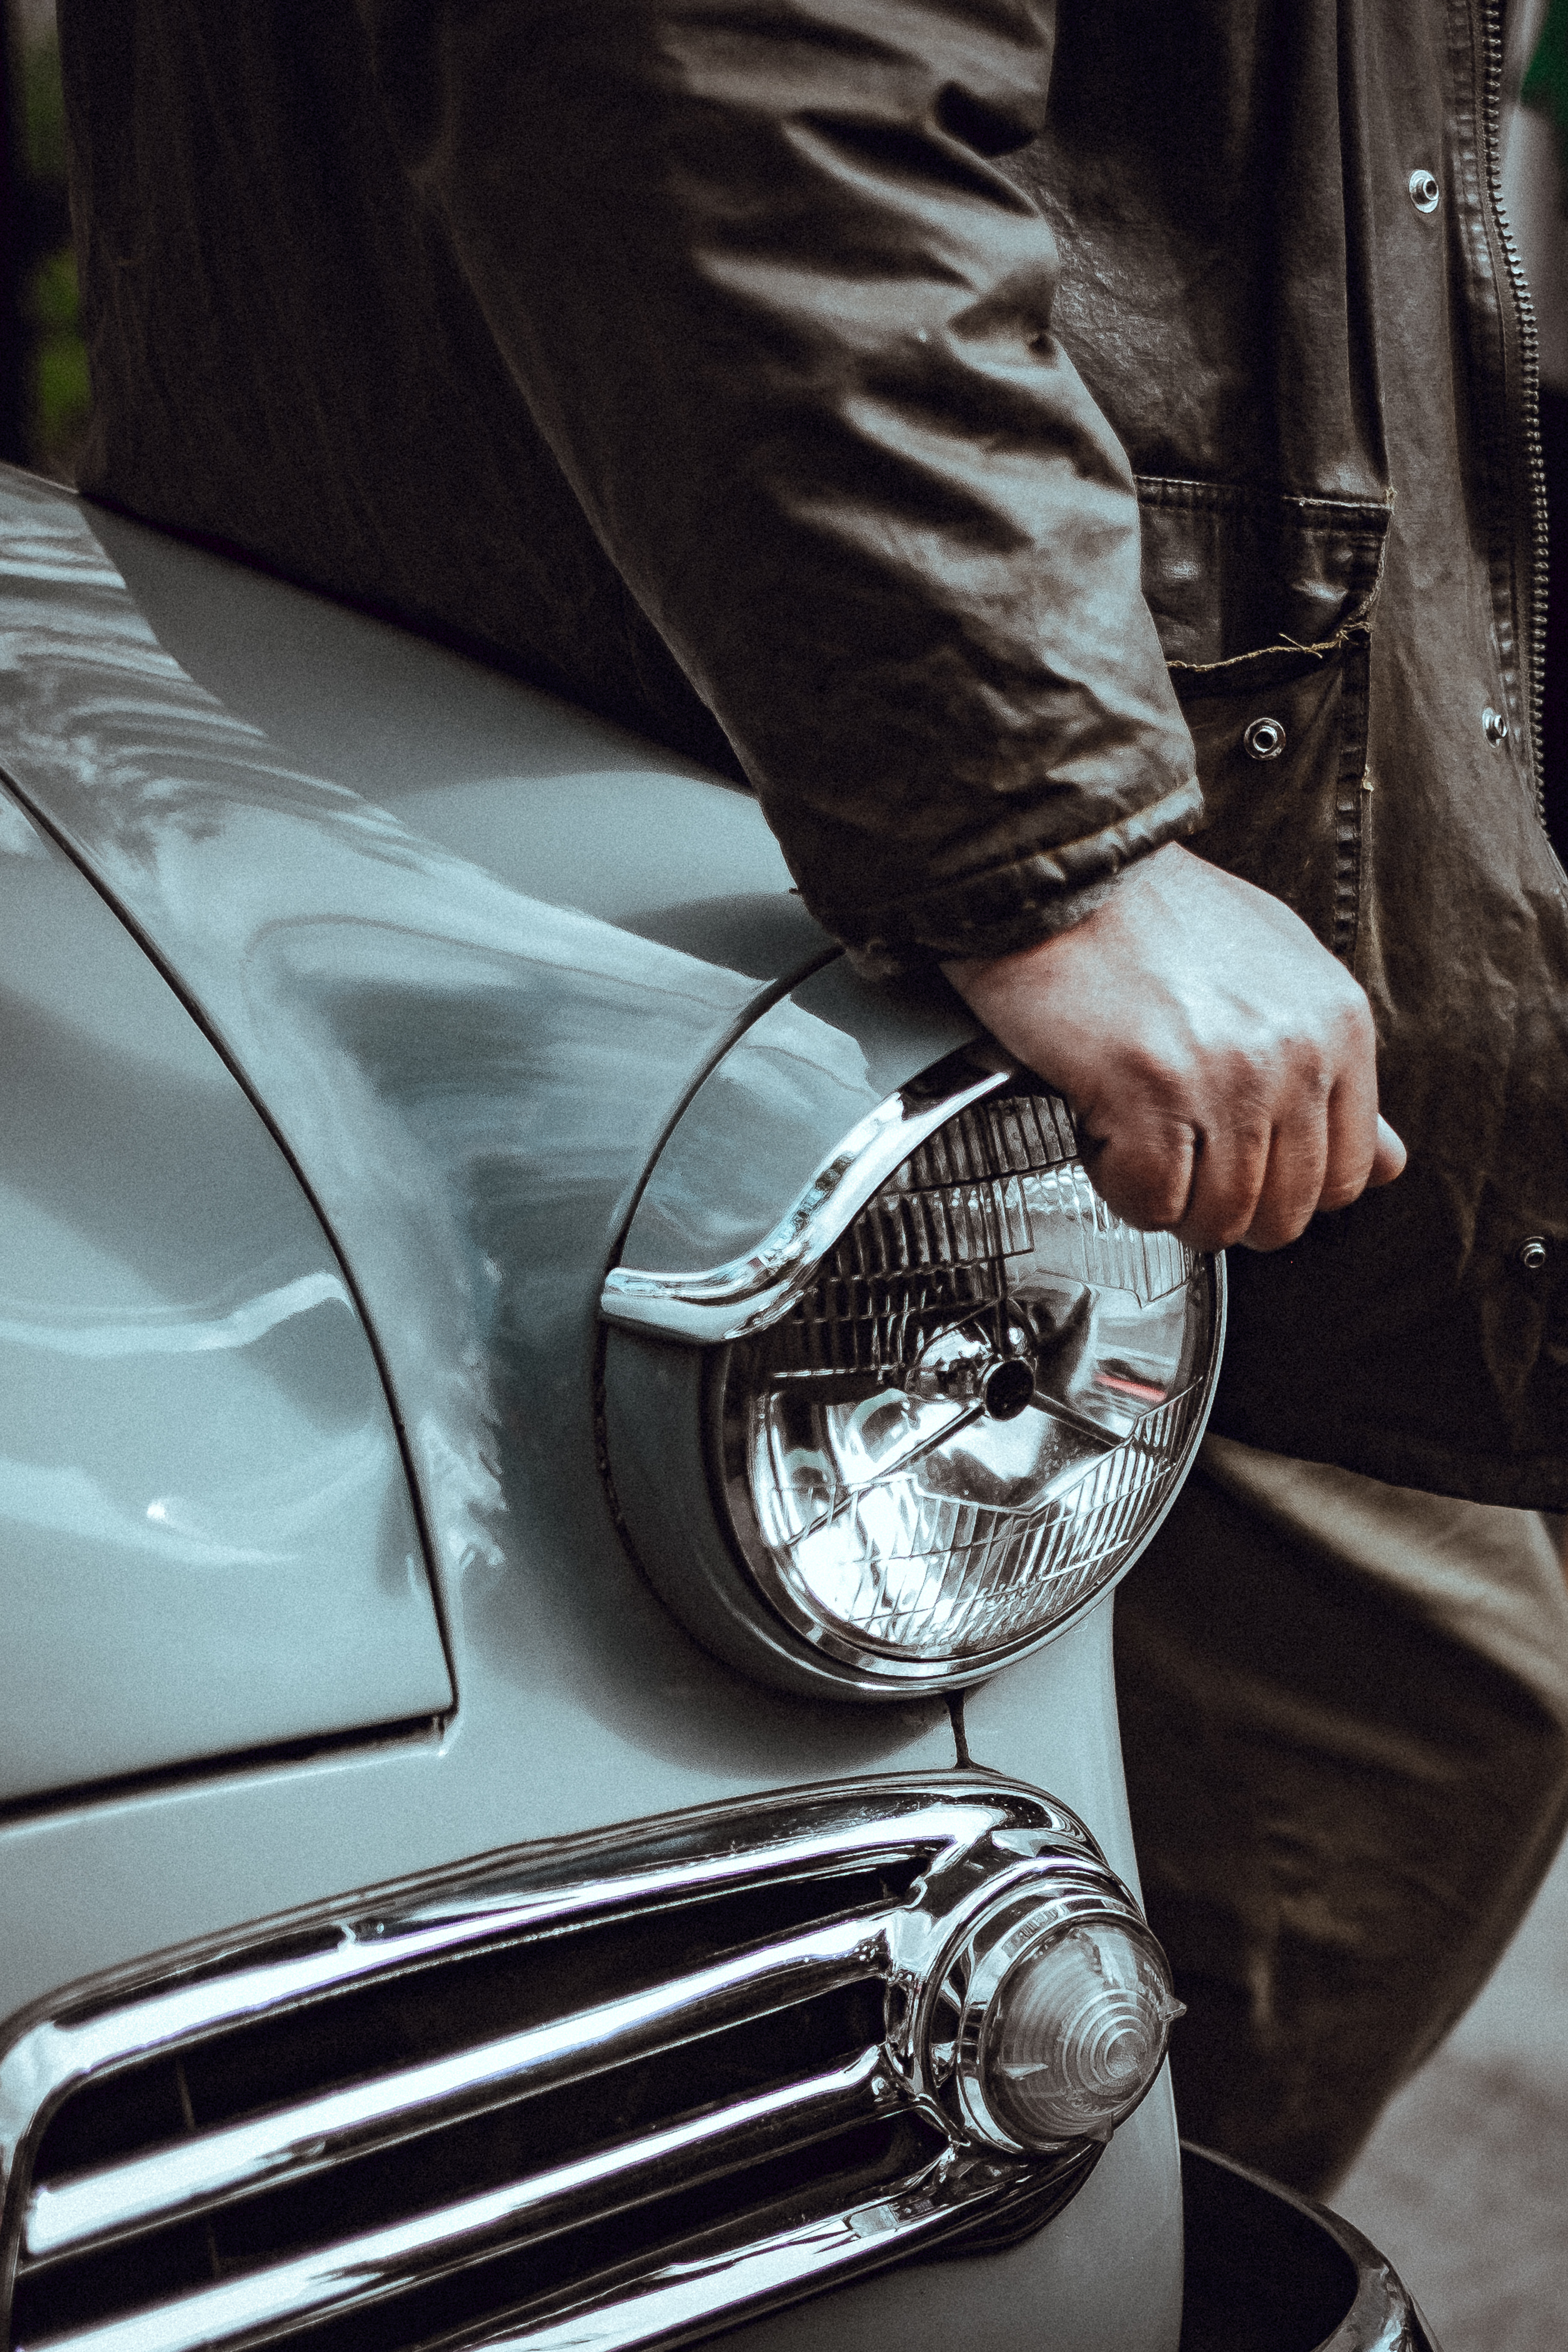
white, car, wheel, vehicle, black, monochrome